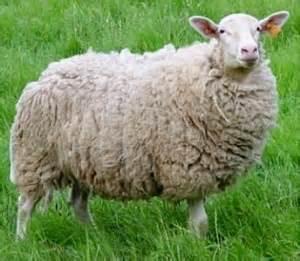
sheep